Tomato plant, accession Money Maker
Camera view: vertical (180 deg); turntable rotation: 0 degrees
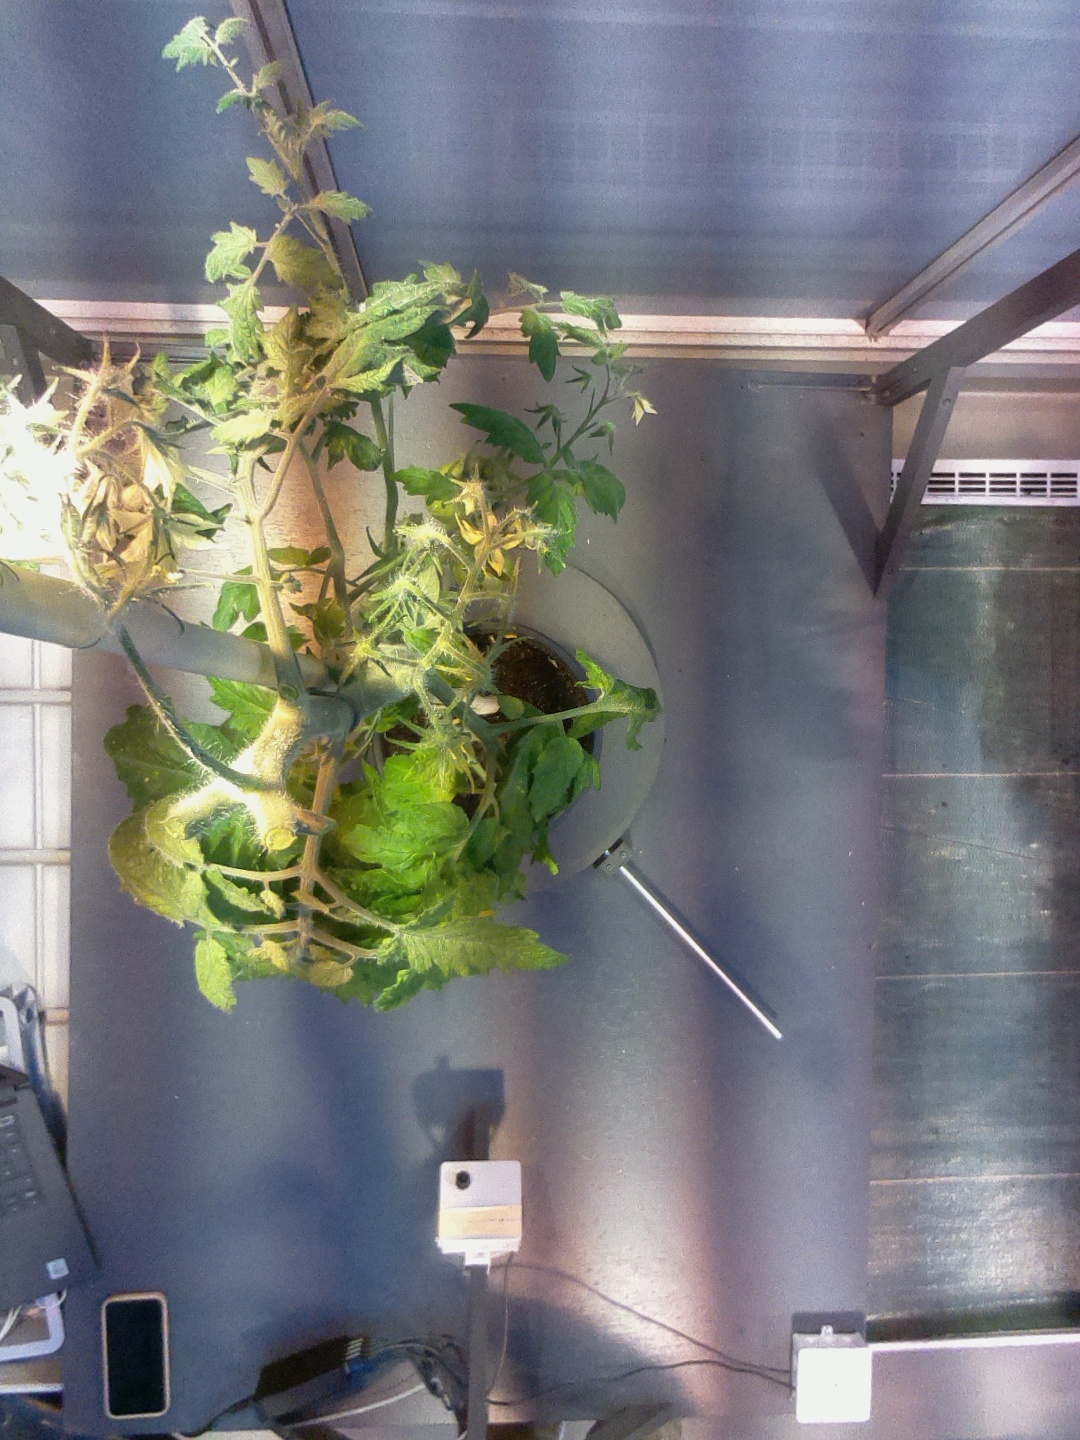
BBCH growth stage 73: 30%-40% of final fruit size